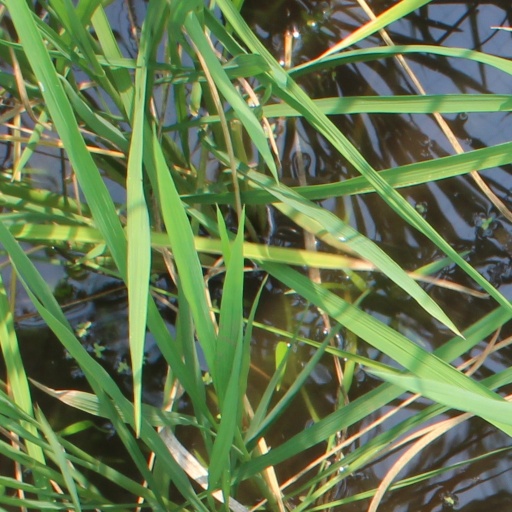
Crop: rice